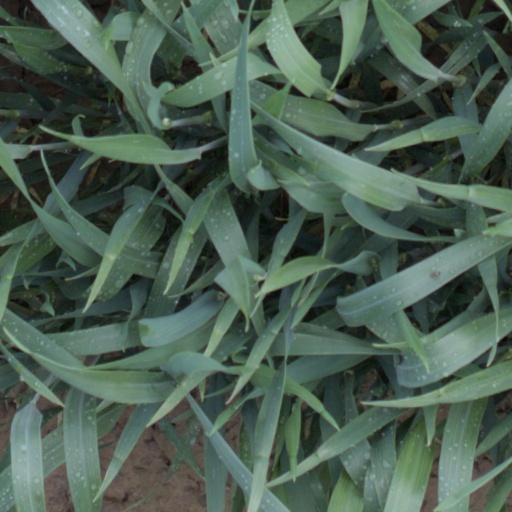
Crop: wheat